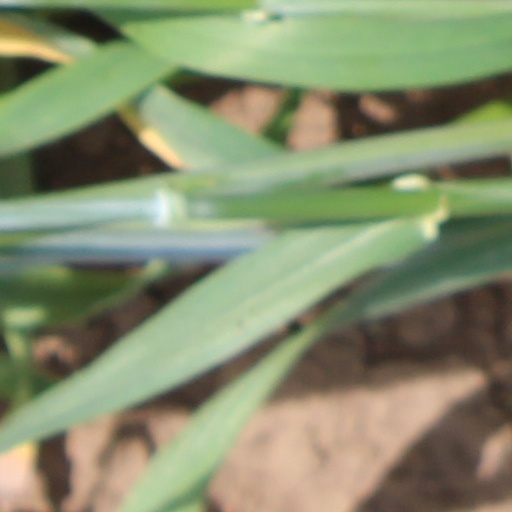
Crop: wheat